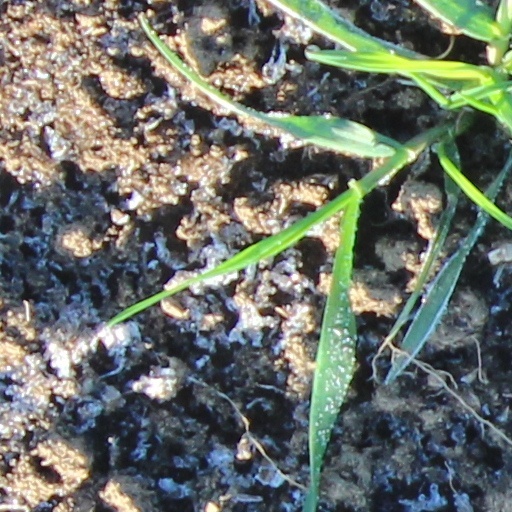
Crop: wheat